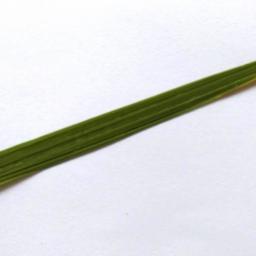
Label: Rice___Healthy